Yongding, Longyan

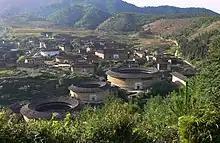
Chuxi Tulou cluster, in Chuxi Village,

In 2015 alone, 5.252 million tourists visited Yongding District, generating 4.029 billion RMB in income. Common tourist destinations include the district's many "tulou" clusters, such as Chuxi Tulou cluster, and hot springs.